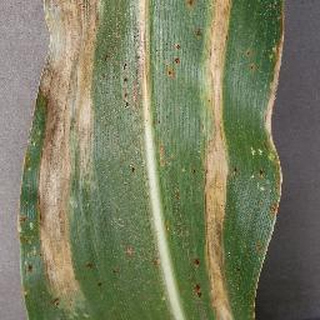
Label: corn_northern_leaf_blight